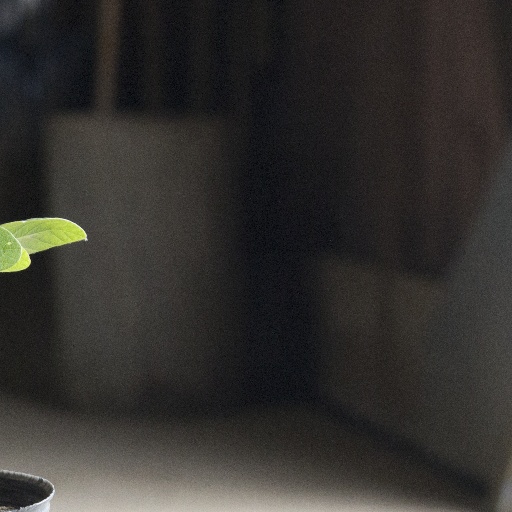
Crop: soybean